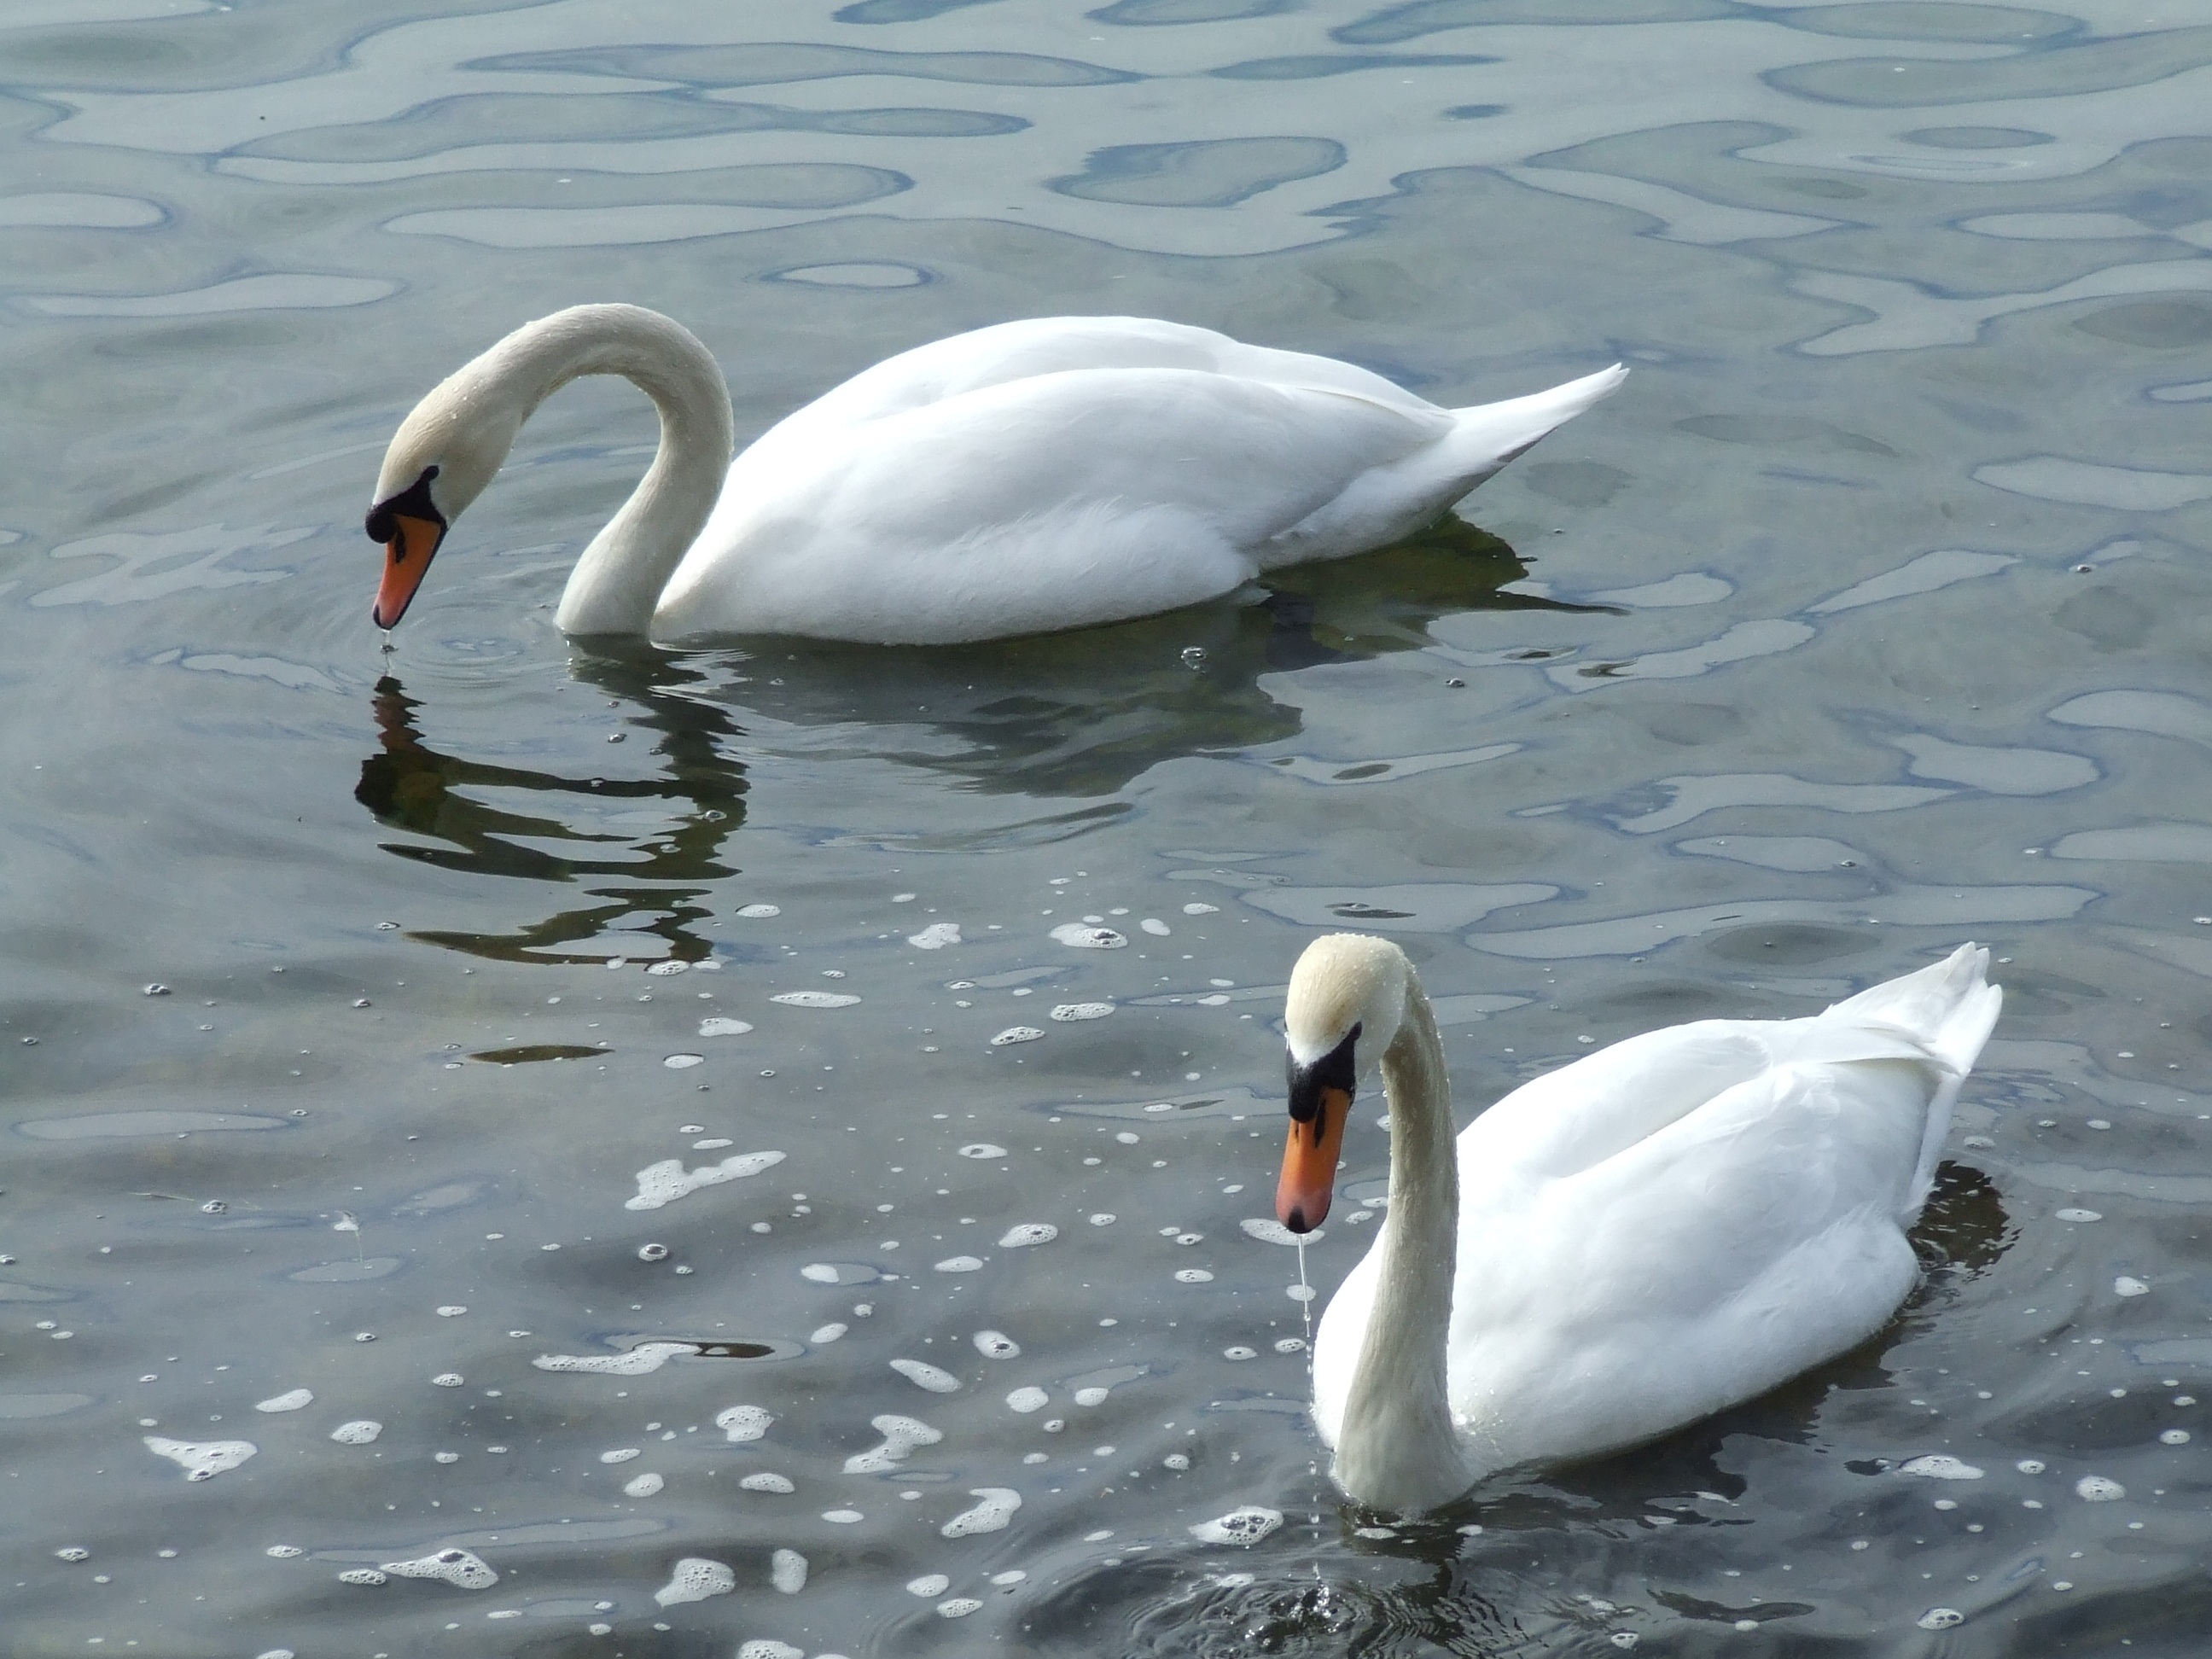
bird, wing, beak, fauna, swan, swans, vertebrate, waterfowl, water bird, schwimmvogel, ducks geese and swans